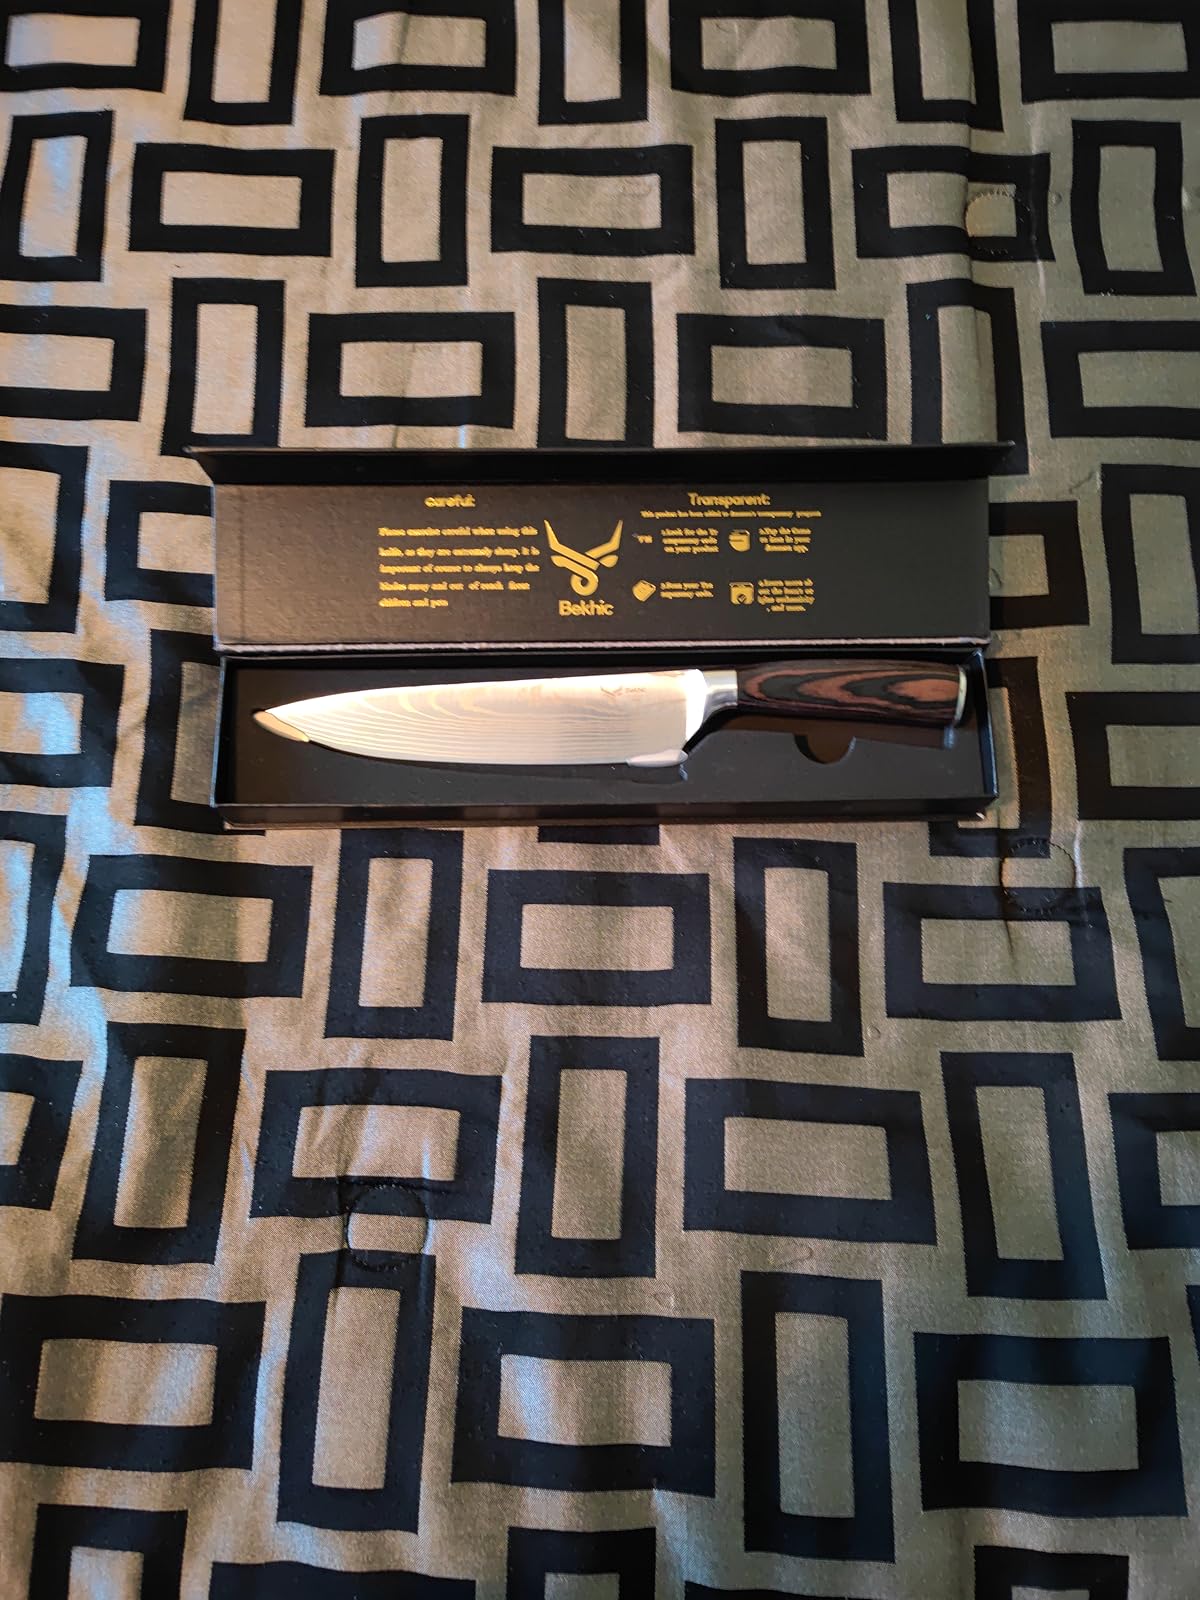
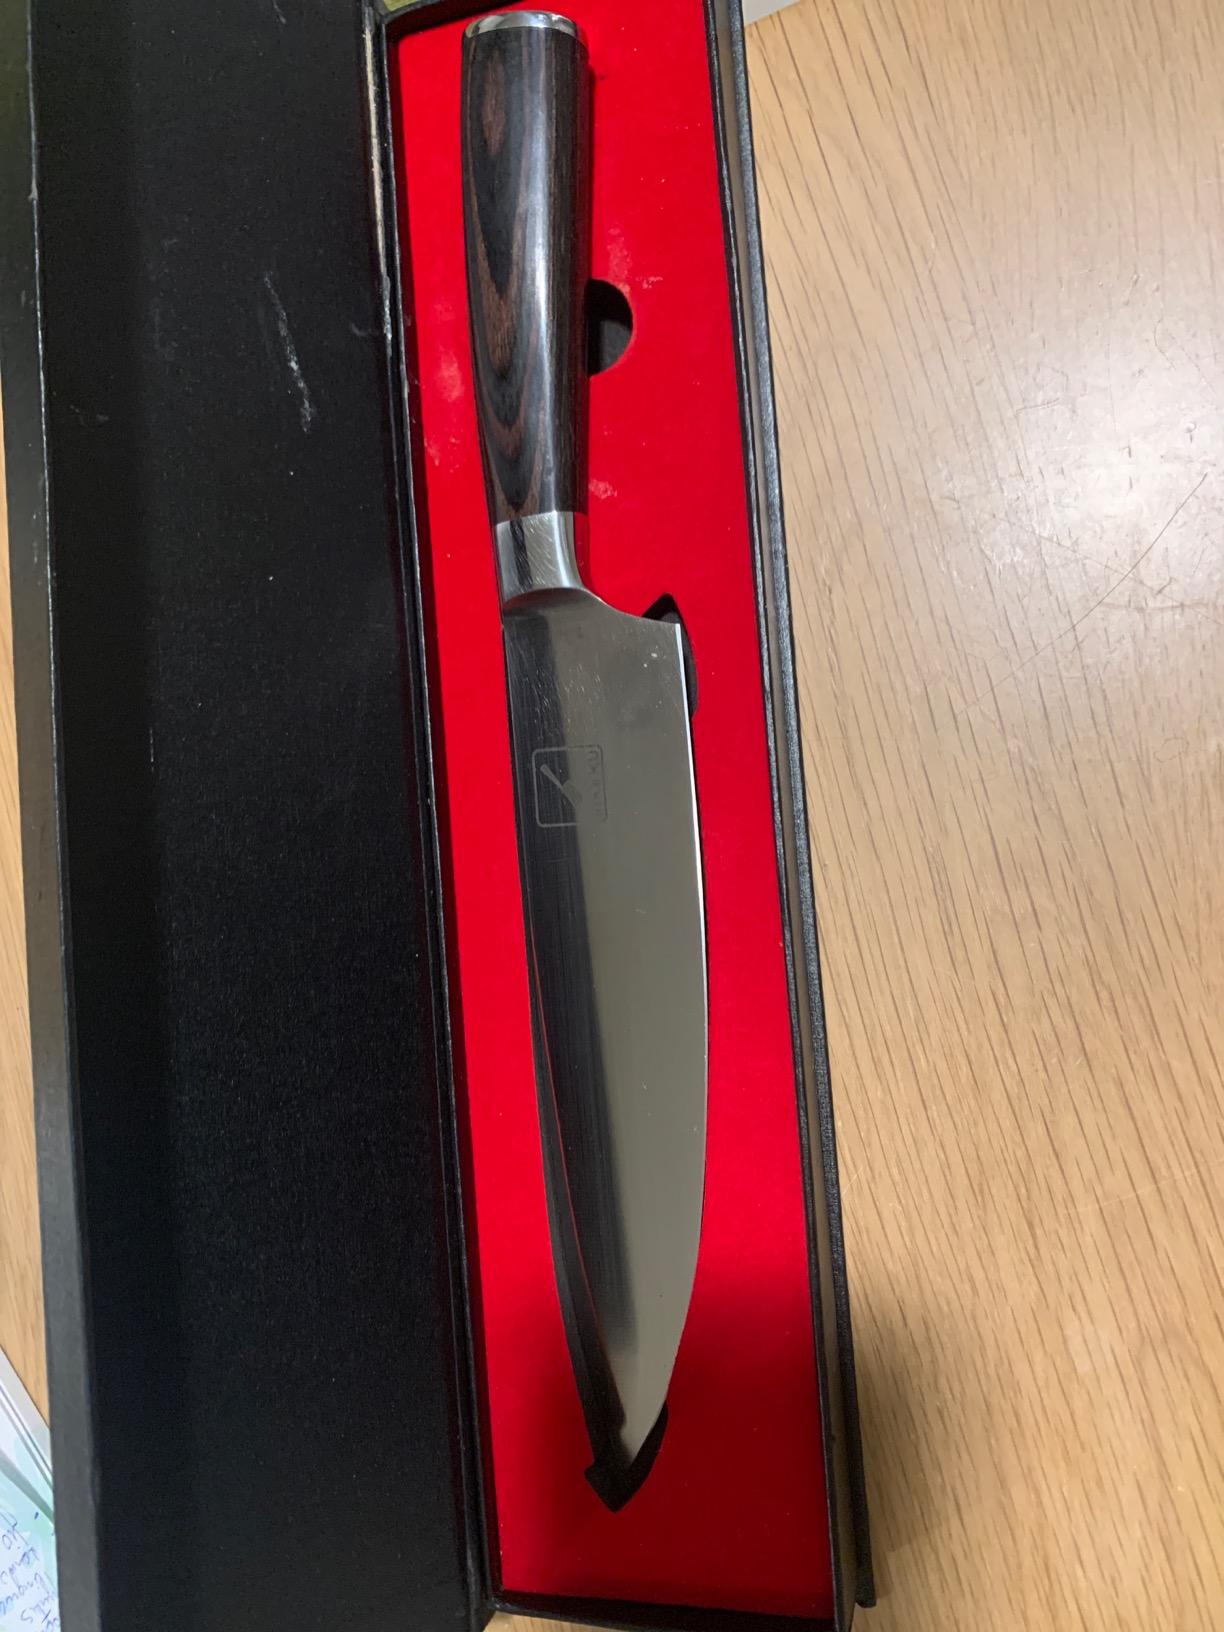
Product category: items_knife
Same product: no